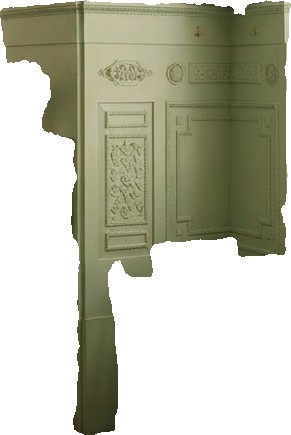
Surface category: cladding